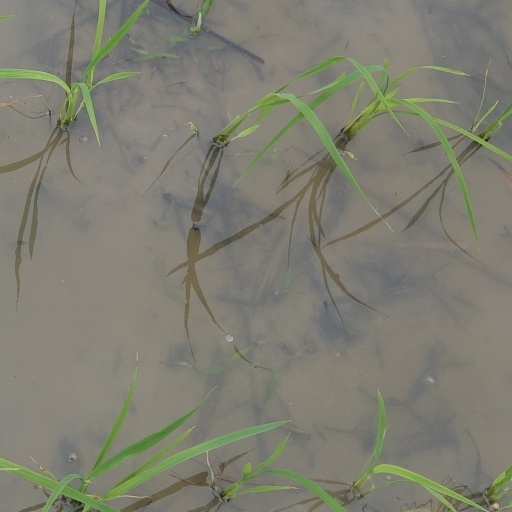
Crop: rice